Saint-Jean-le-Thomas

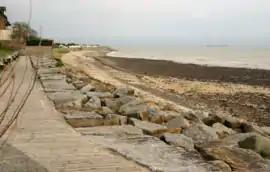
The coast of Saint-Jean-le-Thomas with views of Mont Saint-Michel and the rock of Tombelaine in the evening mist

Saint-Jean-le-Thomas is a commune in the Manche department in Normandy in north-western France.